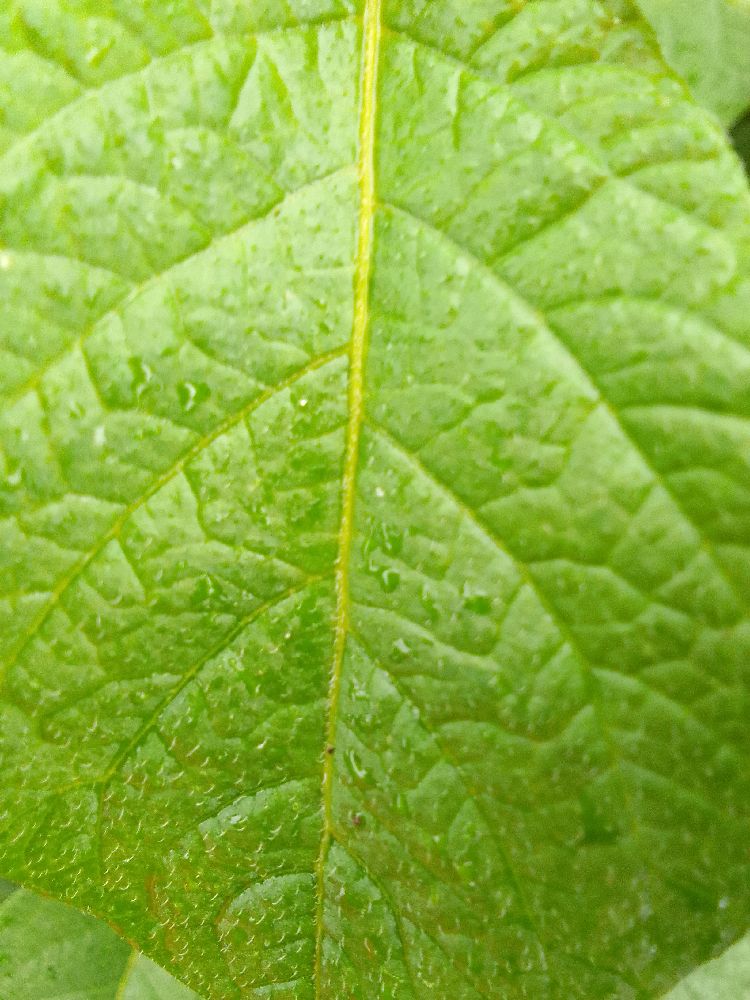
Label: Healthy